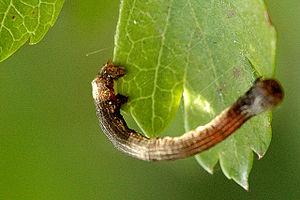
La Phalène du sureau, Ourapteryx sambucaria, aussi appelée Phalène soufrée, est une espèce de lépidoptères de la famille des Geometridae. C'est un papillon nocturne des régions tempérées.